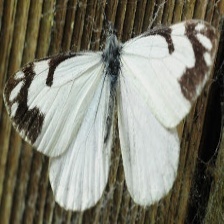
Species: PINE WHITE
Butterfly family (ImageNet category): cabbage_butterfly